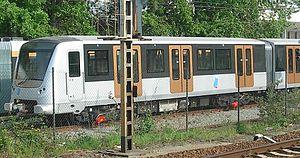
Photo d'un boa
Le métro de Bruxelles est un moyen de transport en commun rapide desservant une grande partie de la région de Bruxelles-Capitale en Belgique. Il consiste en quatre lignes de métro lourd en site propre, les lignes 1, 2, 5 et 6, totalisant 39,9 de kilomètres de voies, dont 37,5 km souterraines. Le réseau prémétro consiste en trois lignes de trams partiellement souterraines qui offrent, sur la majeure partie de leurs parcours, un service comparable à celui du métro. Le métro possède cinquante-neuf stations de métro lourd, quinze de prémétro, sept ayant une correspondance avec une autre ligne. Avec 39,9 km, il est classé 92ᵉ du monde en longueur.